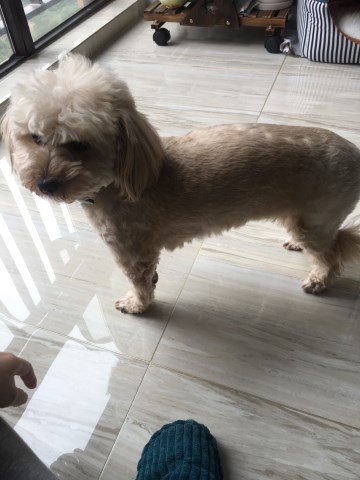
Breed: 7449-n000128-teddy